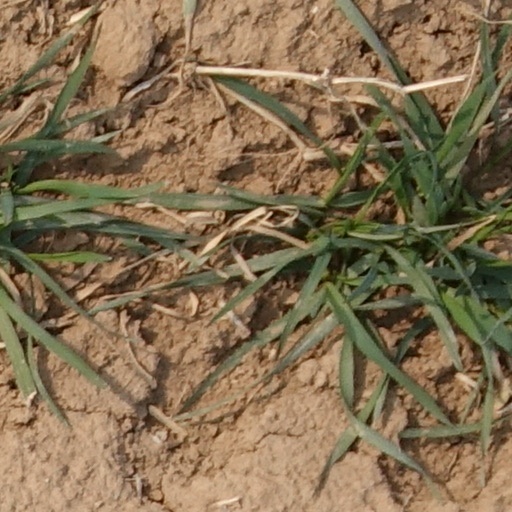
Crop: wheat